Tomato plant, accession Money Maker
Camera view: vertical (180 deg); turntable rotation: 210 degrees
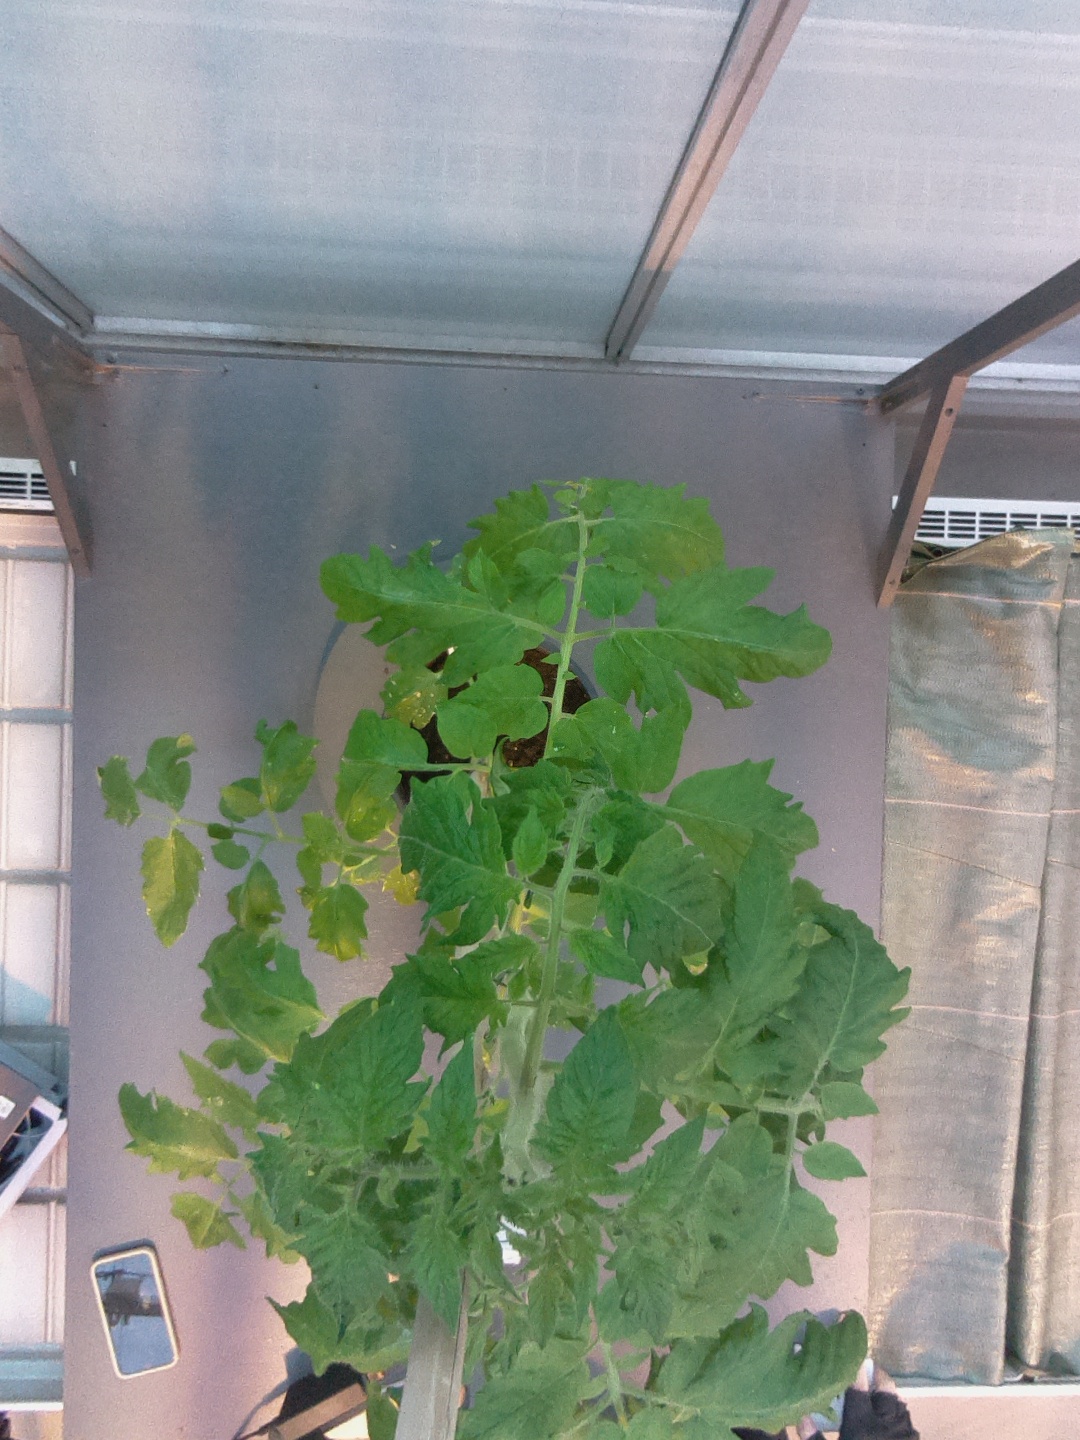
BBCH growth stage 20: First Side shoot start formed